Alexander Murray (1816–1884)

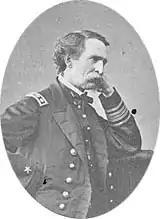
Commander A. Murray in 1866

Rear Admiral Alexander Murray (2 January 1816 – 10 November 1884) was a flag officer in the United States Navy, who served during the Mexican–American War and the American Civil War.